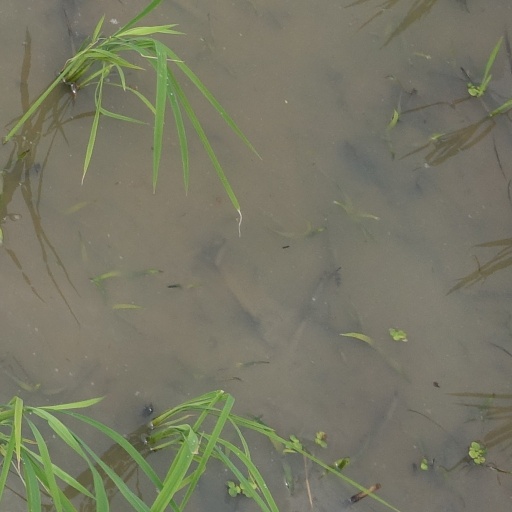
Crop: rice